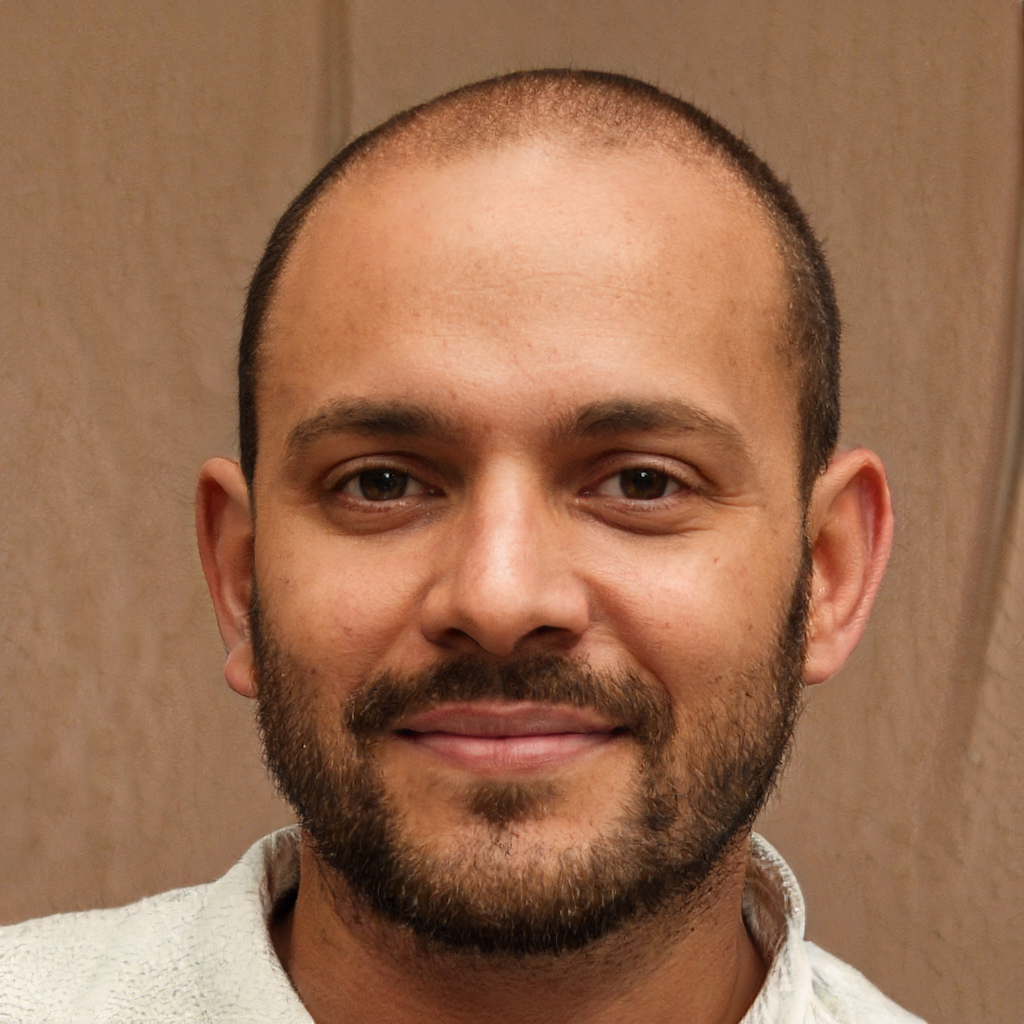
Gender: Male